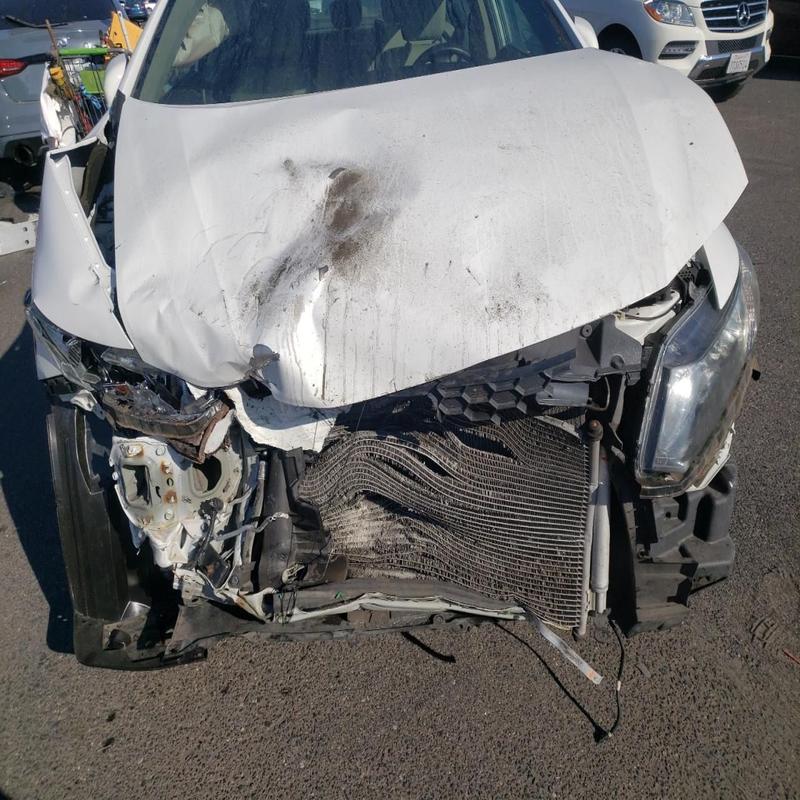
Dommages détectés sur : plaque d'immatriculation avant, pare-choc avant, feu avant droit, capot, aile avant droite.
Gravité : majeur